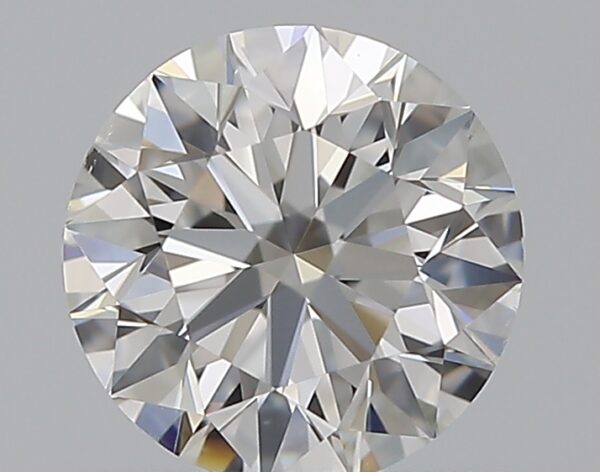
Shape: round
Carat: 0.56
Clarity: VS2
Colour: E
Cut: EX
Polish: EX
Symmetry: EX
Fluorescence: N
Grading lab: GIA
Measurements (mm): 5.24 x 5.27 x 3.29